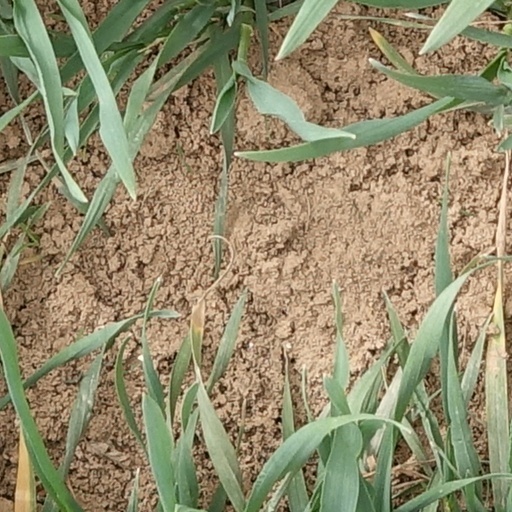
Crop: wheat